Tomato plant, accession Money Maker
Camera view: horizontal (90 deg, fisheye); turntable rotation: 240 degrees
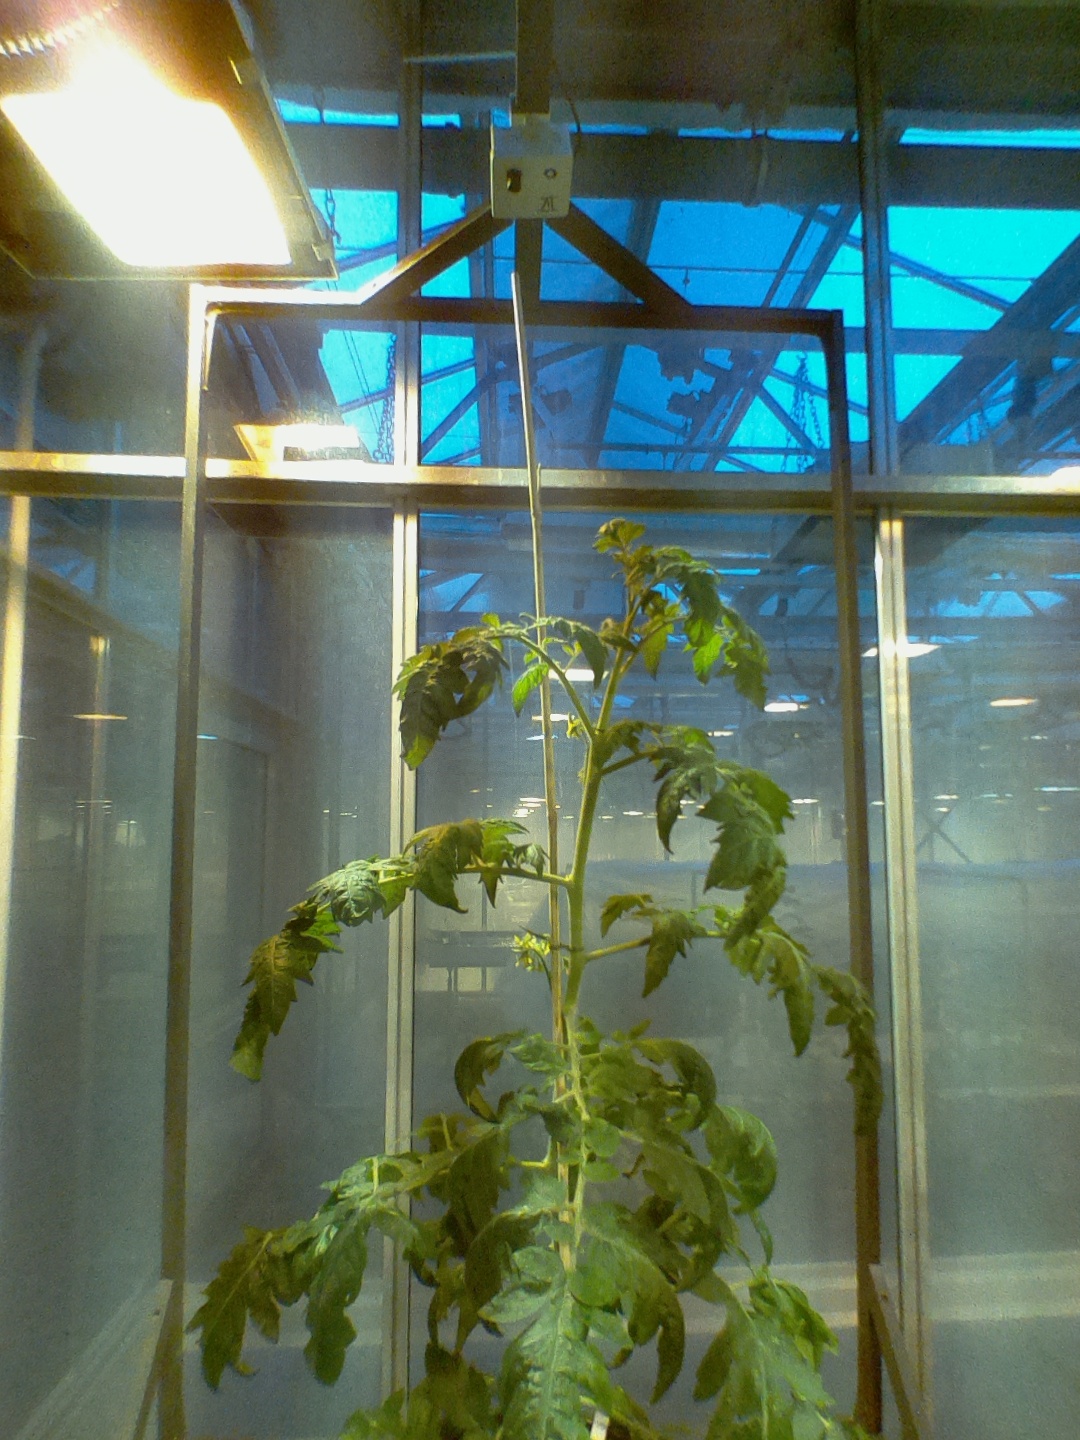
BBCH growth stage 66: Full flowering, 60%-70% of flowers open, more petals falling